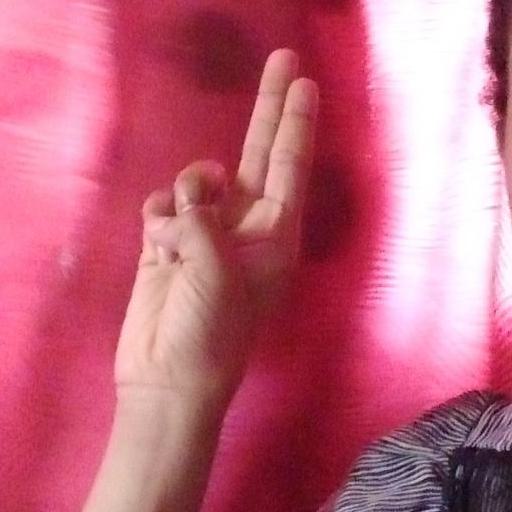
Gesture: two_up